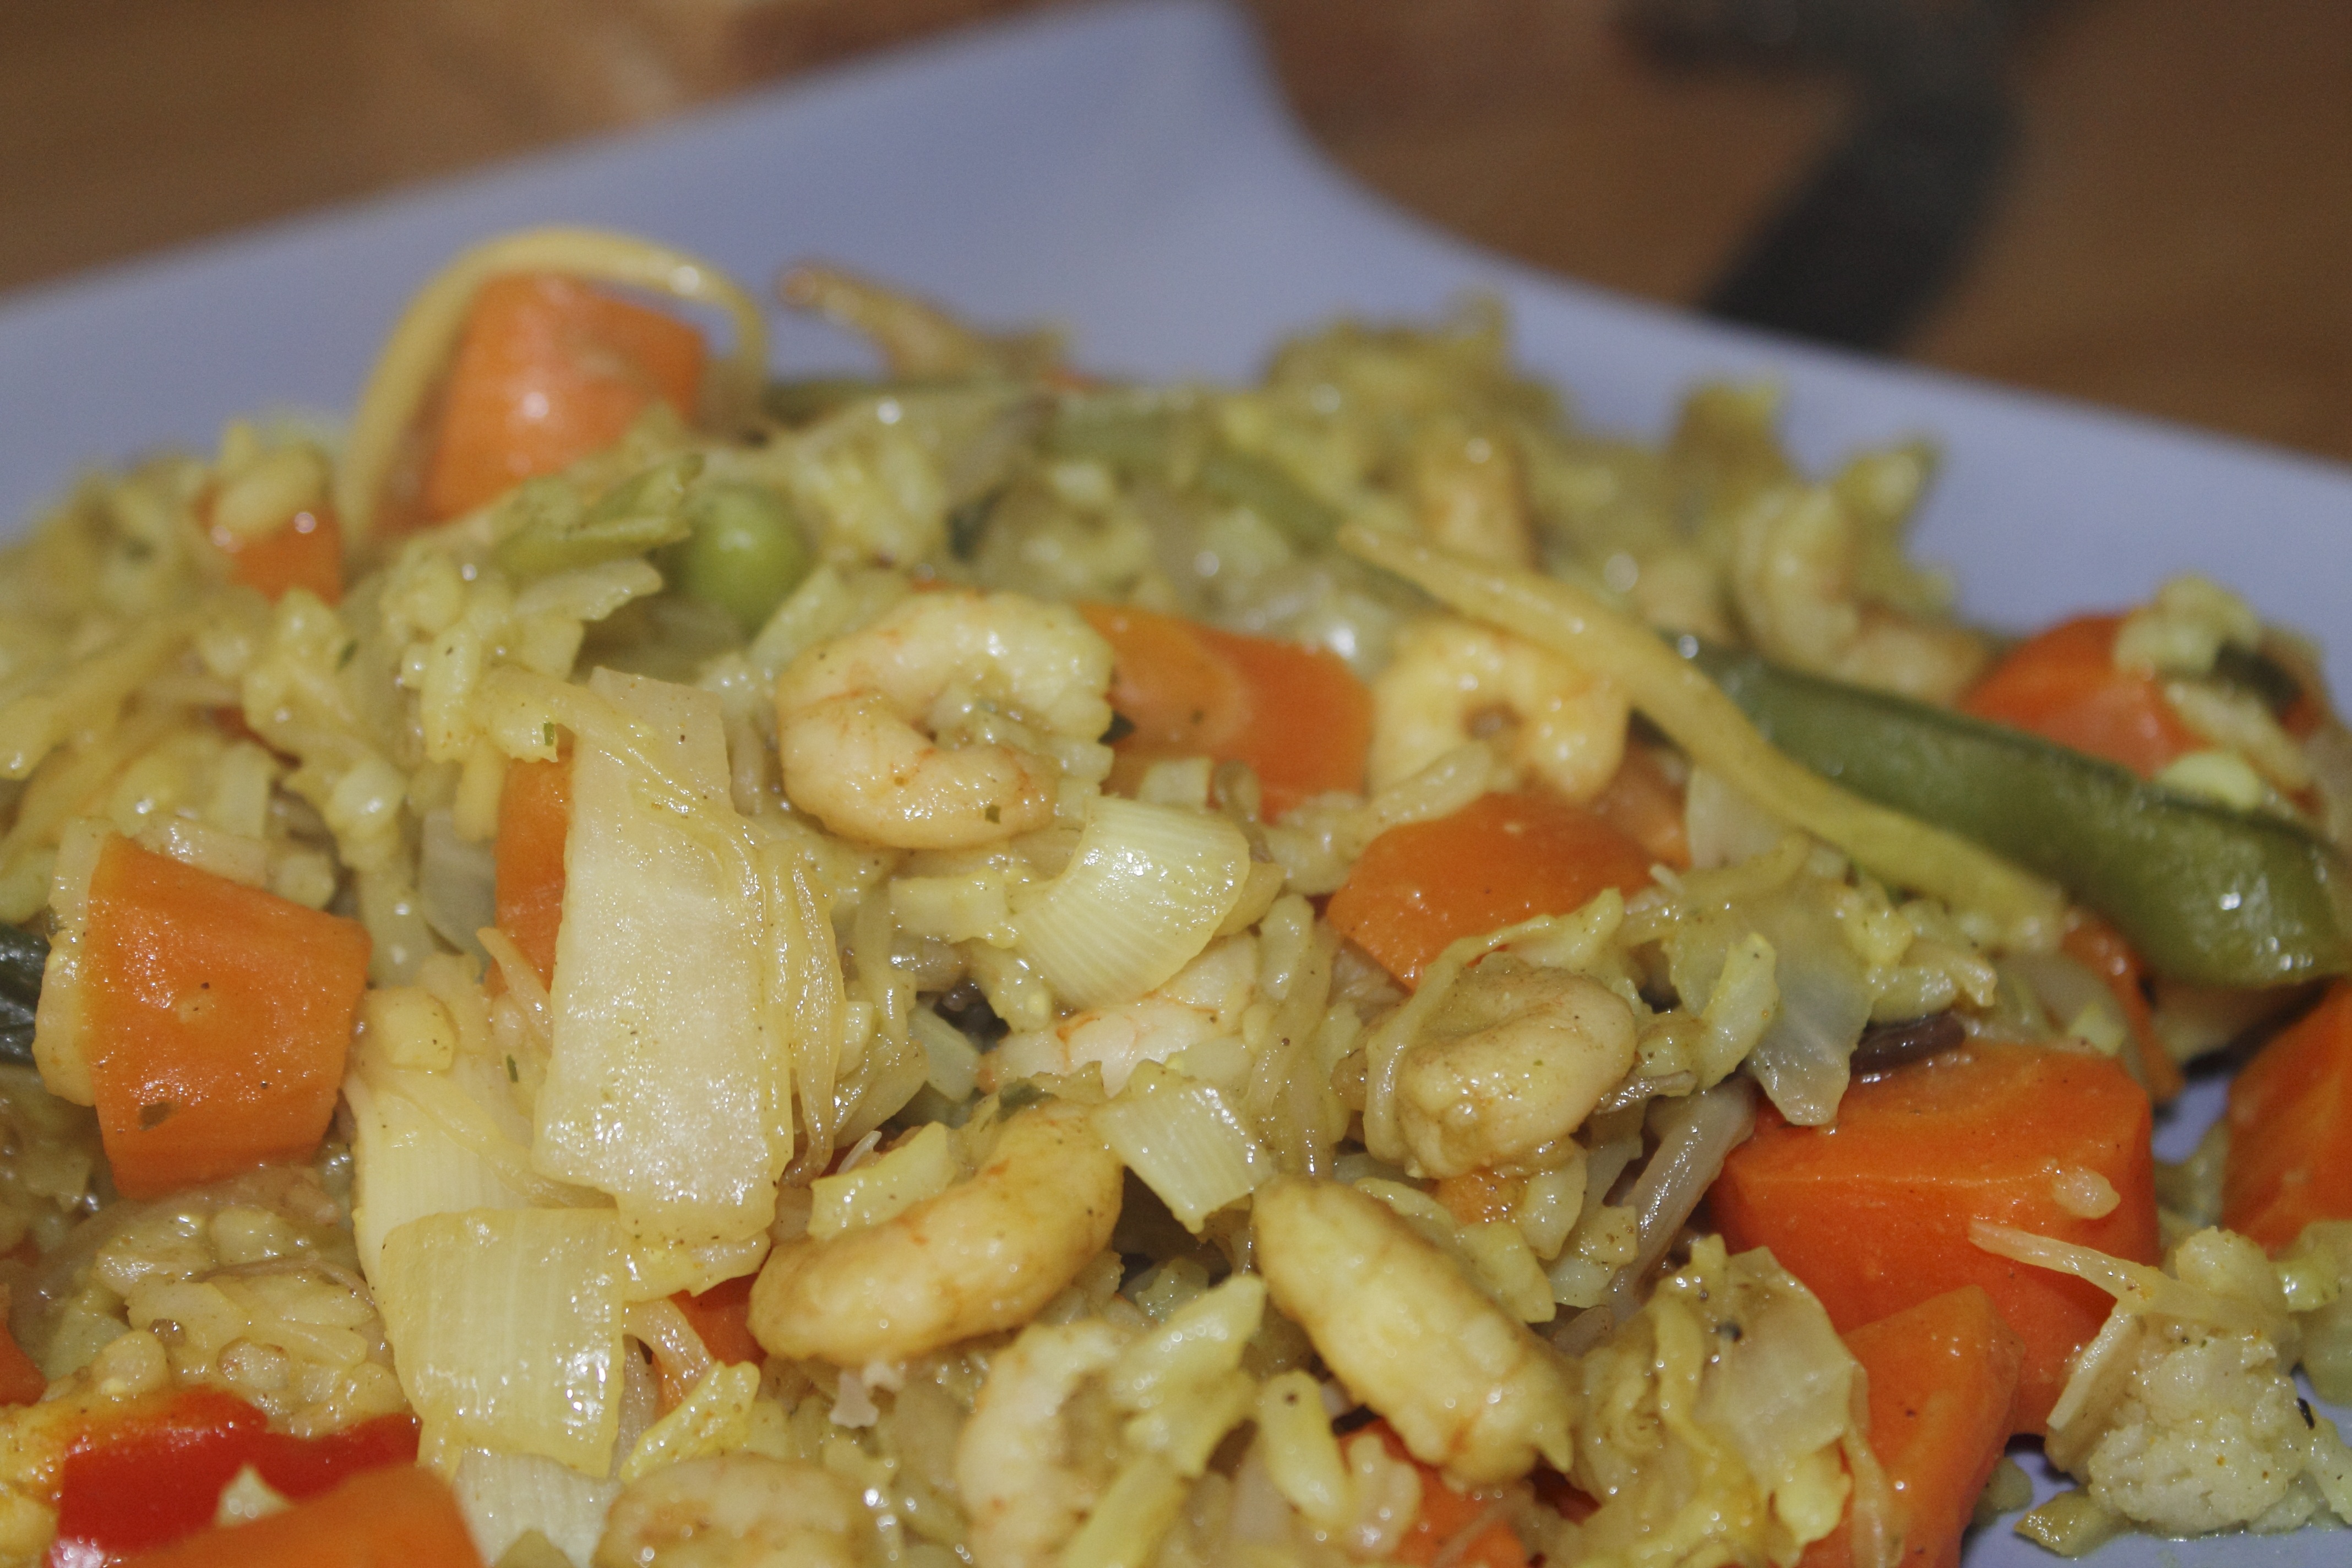
dish, meal, food, chinese, produce, vegetable, eat, cuisine, rice, shrimp, fry up, hearty, spicy, court, vegetarian food, curry, thai food, rice ladle, asia court